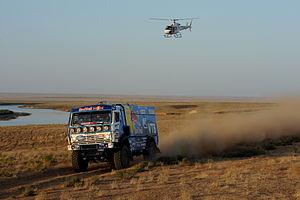
Le Rallye de La route de la Soie est une course de rallye-raid organisée par les gouvernements russes et chinois.